2024 CMT Music Awards

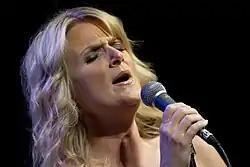
Trisha Yearwood received the inaugural "June Carter Cash Humanitarian Award".

The 2024 CMT Music Awards, the 23rd edition of the awards ceremony, was held at the Moody Center in Austin, Texas, on April 7, 2024. Kelsea Ballerini returned as host of the ceremony.